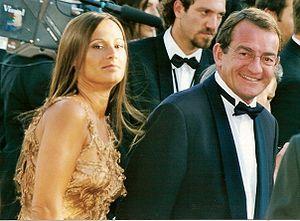
Nathalie Marquay et Jean-Pierre Pernaut au festival de Cannes
Nathalie Marquay-Pernaut, née le 17 mars 1967 à Comines, est une reine de beauté, comédienne et animatrice de télévision française.
Miss Alsace est un concours de beauté annuel concernant les jeunes femmes de l'Alsace. Il est qualificatif pour l'élection de Miss France, retransmise en direct sur la chaîne TF1, en décembre, chaque année.
Amiens est une commune française, préfecture du département de la Somme en région Hauts-de-France.
Jean-Pierre Pernaut, né le 8 avril 1950 à Amiens, est un journaliste et présentateur de télévision français.